Allied war crimes during World War II

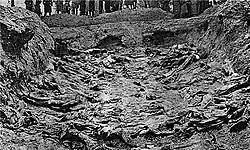
Mass grave of the victims of the Katyn massacre after discovery in 1943

According to an article in "Der Spiegel" by Klaus Wiegrefe, many personal memoirs of Allied soldiers have been wilfully ignored by historians until now because they were at odds with the "greatest generation" mythology surrounding World War II. However, this has recently started to change, with books such as "The Day of Battle", by Rick Atkinson, in which he describes Allied war crimes in Italy, and "D-Day: The Battle for Normandy", by Antony Beevor. Beevor's latest work suggests that Allied war crimes in Normandy were much more extensive "than was previously realized".